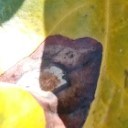
Label: Miner